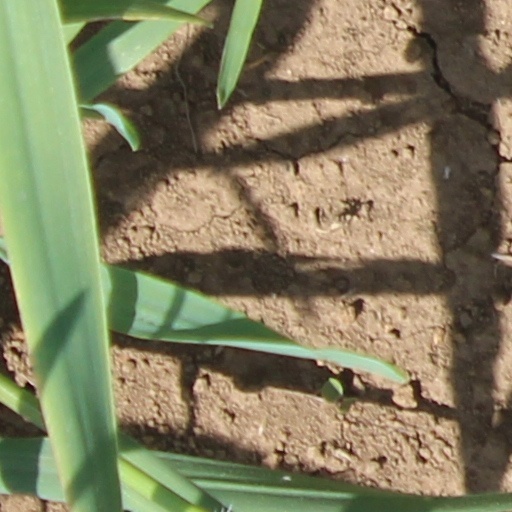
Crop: wheat